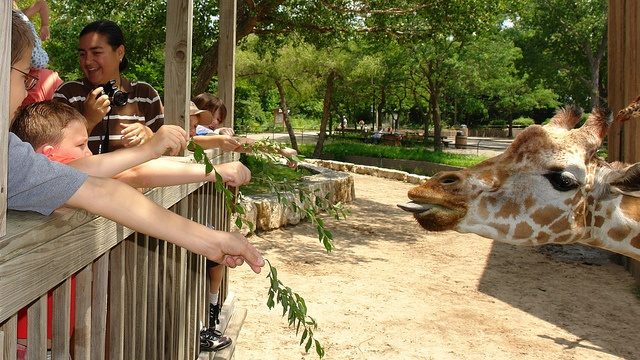
A crowd of people trying to feed a giraffe at a zoo.
a close up of a giraffe being fed by people
Children with green leaves feeding a giraffe in an enclosure.
Several children standing on a porch feeding a giraffe
Two boys feeding a giraffe stems from trees.